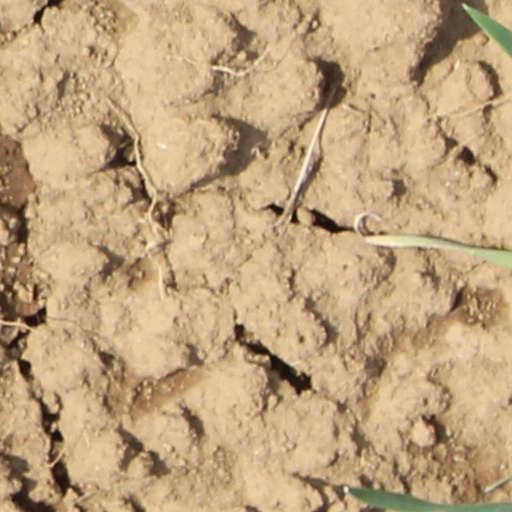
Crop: wheat